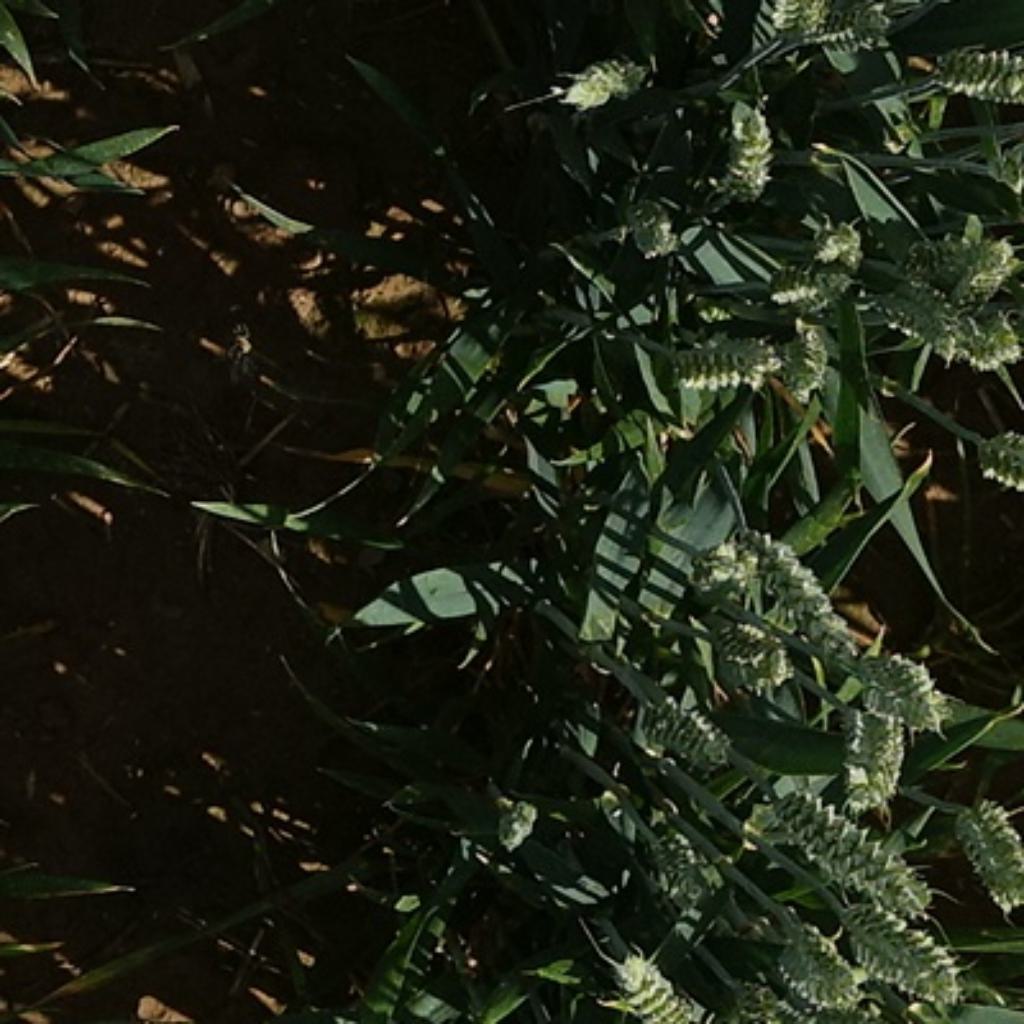
Country: France
Location: VLB
Wheat development stage: Filling